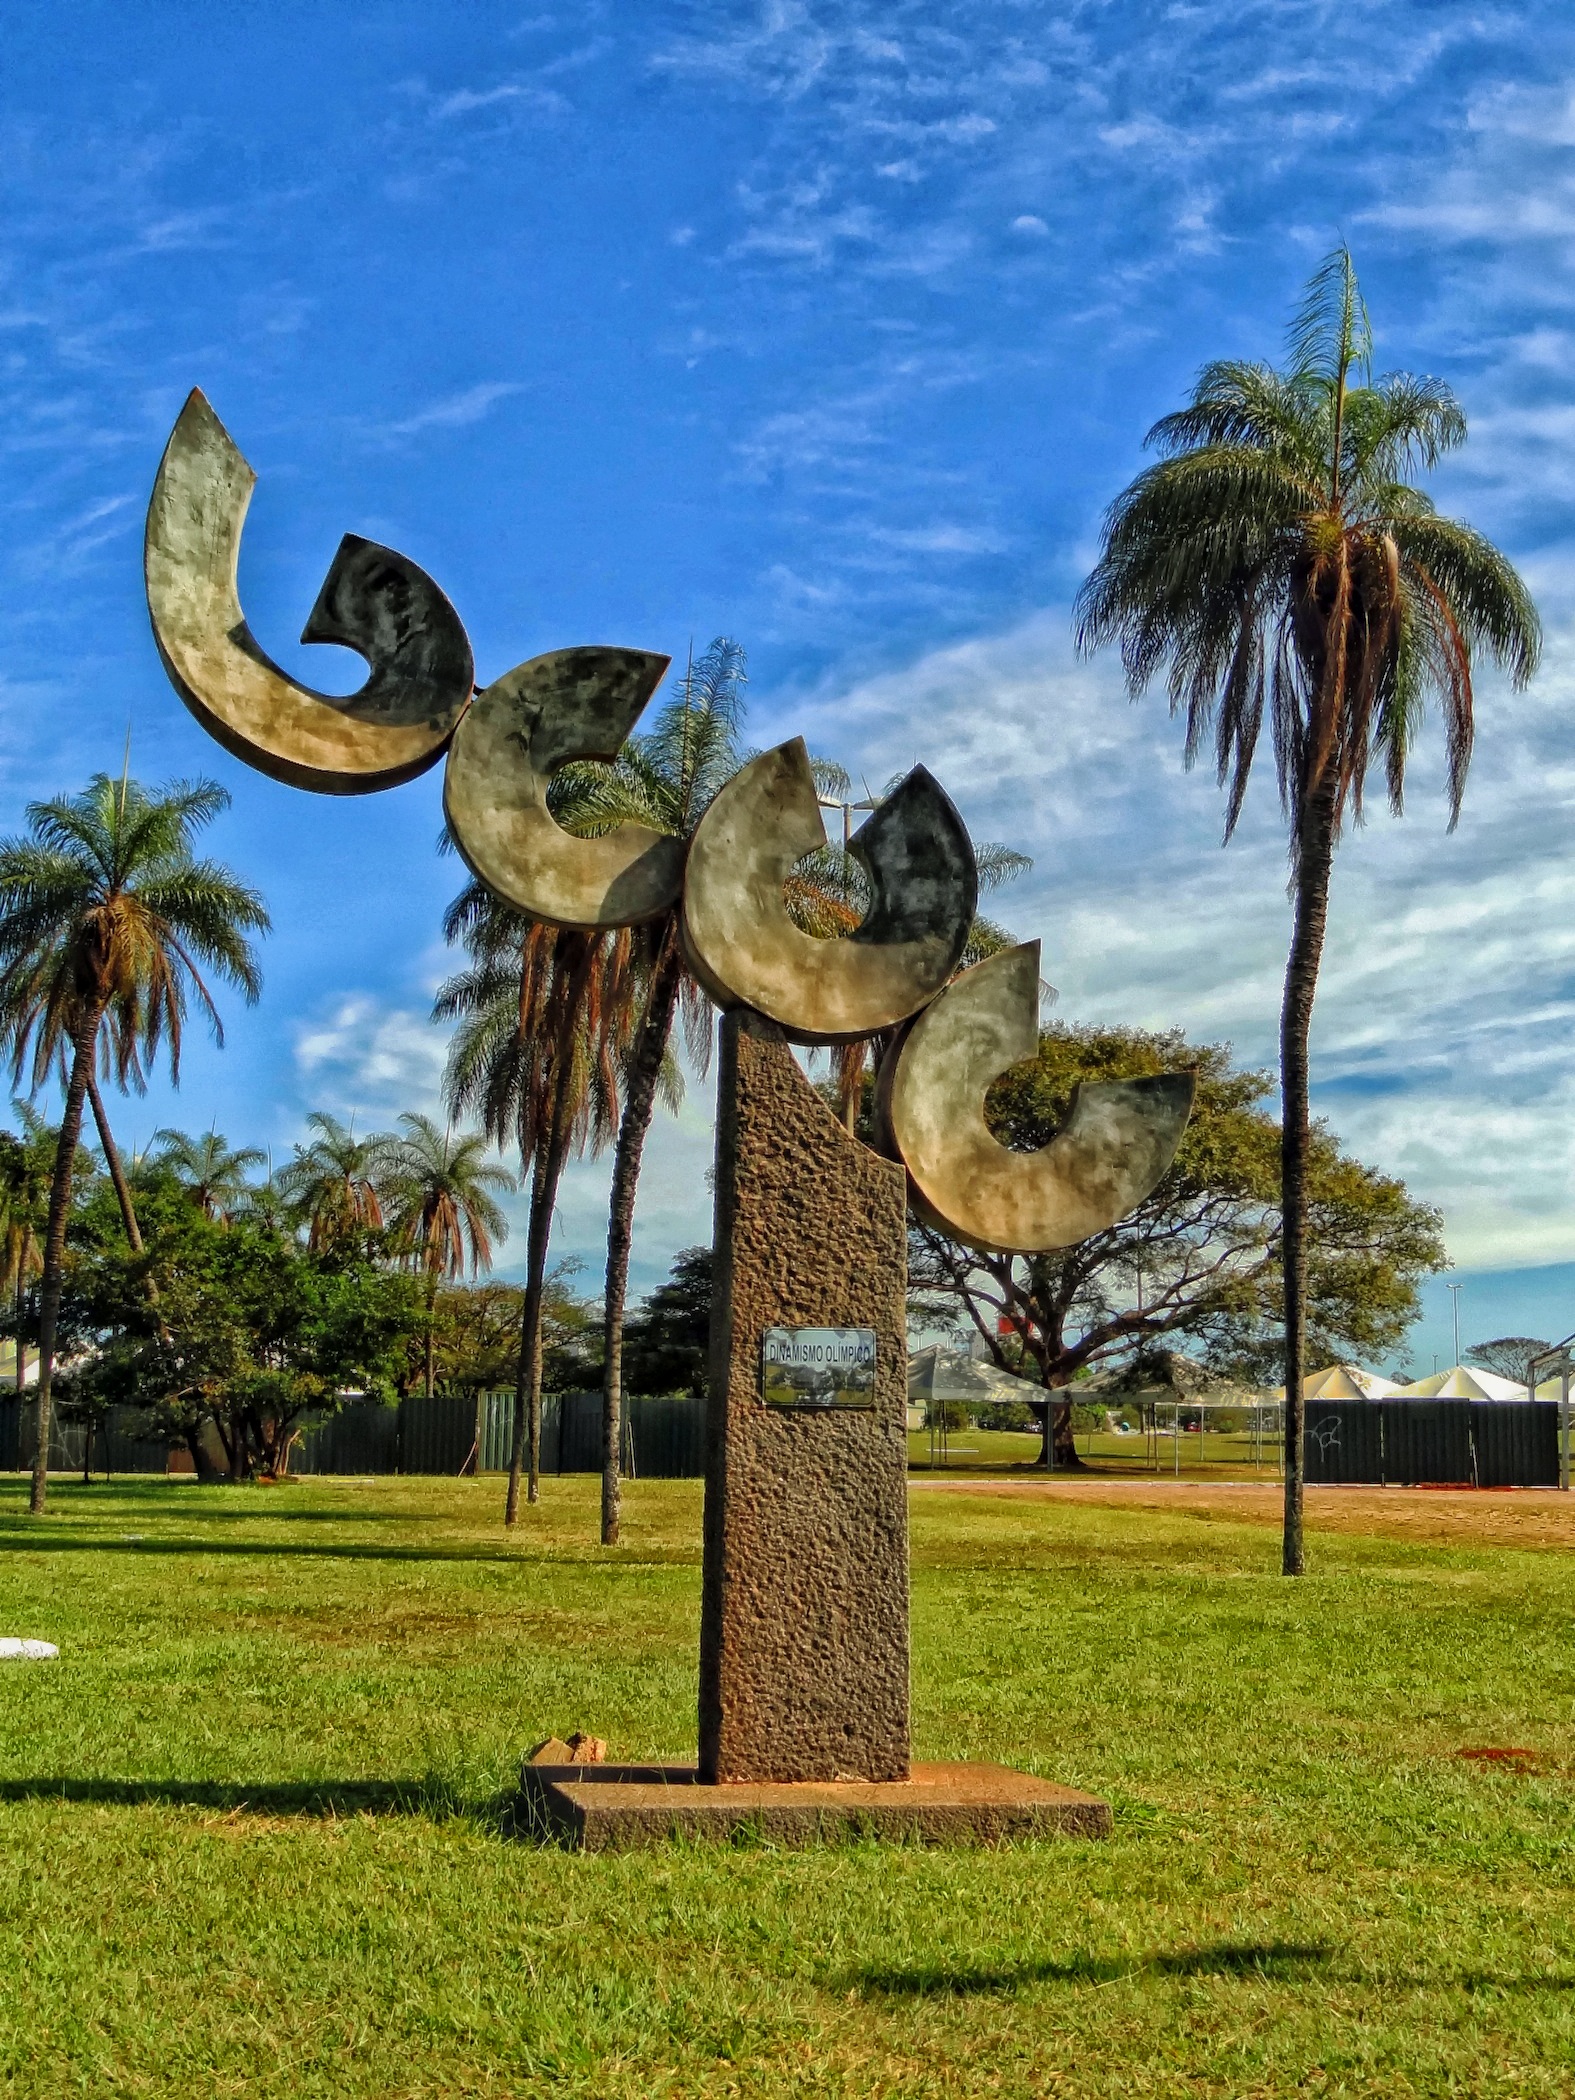
tree, nature, sky, flower, wind, vacation, park, artwork, sculpture, outside, hdr, clouds, palms, brazil, palm trees, brasilia, woody plant, arecales, palm family